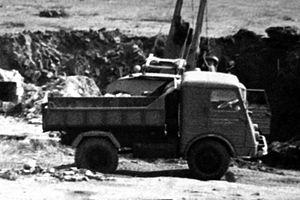
Le Star 25 est un camion polonais fabriqué entre 1960 et 1971 par Fabryka Samochodów Ciężarowych „Star”.